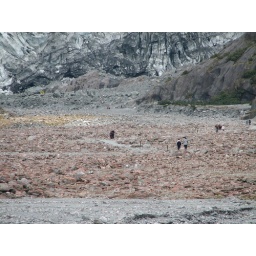
People in the river bed